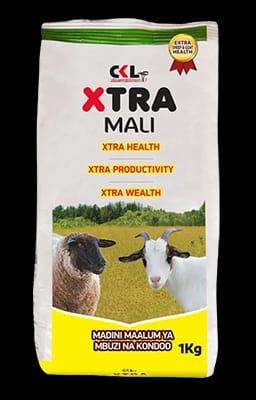
Mfuko mdogo uliyobeba dawa inayosaidia mbuzi na kondoo ili waweze kupata madini maalumu, kwa ajili ya: kukuza afya, ukuaji, na kupata faida nyingi za mifugo hiyo.